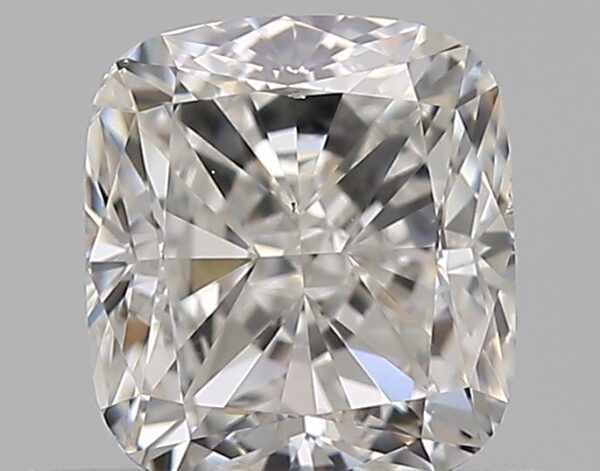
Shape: cushion
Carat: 0.8
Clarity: VS2
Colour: F
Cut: VG
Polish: EX
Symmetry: VG
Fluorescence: N
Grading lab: GIA
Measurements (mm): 5.31 x 4.81 x 3.44